Math, Science, Technology Preparatory School

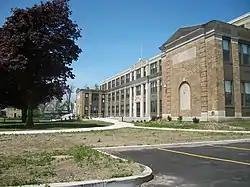

Math, Science, and Technology Preparatory School is a magnet middle/high school located in the City of Buffalo, New York. the first preparatory school in Western New York and the third in New York State. The school opened in September 2006 and has approximately 387 students. The current principal is Ms. Danielle Womack and the current assistant principals are Ms. Sarah Cosgrove and Mr. Erich Wheeler.